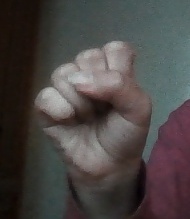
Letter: saad